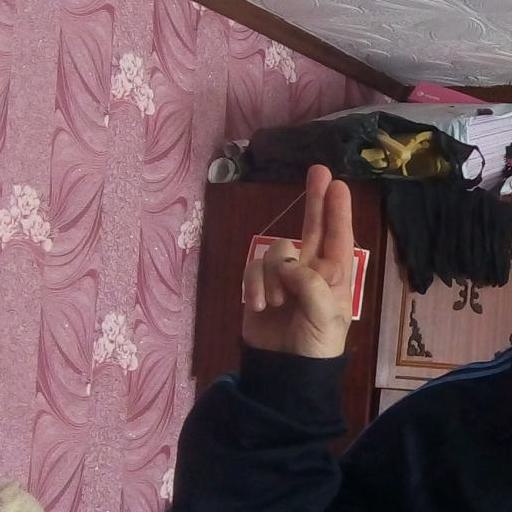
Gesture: two_up